The Sound of a Dirt Road

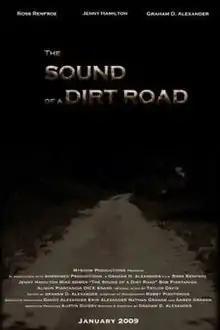

The Sound of a Dirt Road is a 2008 Christian film directed by Graham D. Alexander. In less than a year, Alexander wrote, directed and filmed the movie East Texas, for less than $900. "The Sound of a Dirt Road" was featured at the San Antonio Independent Christian Film Festival. It was chosen as one of eight finalists in the feature film category, out of 50 submissions.